Micronecta scholtzi

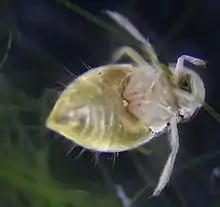
"M. scholtzi" bottom view

"M. scholtzi" is easily differentiated from other species in this genus by the twisted left paramere of the male genitalia, (see traumatic insemination) the short pronotum and a distinctive dark pattern on the head. Little is known of its habits and habitat, but it is thought to flourish in the shallows of ponds or lake shores.